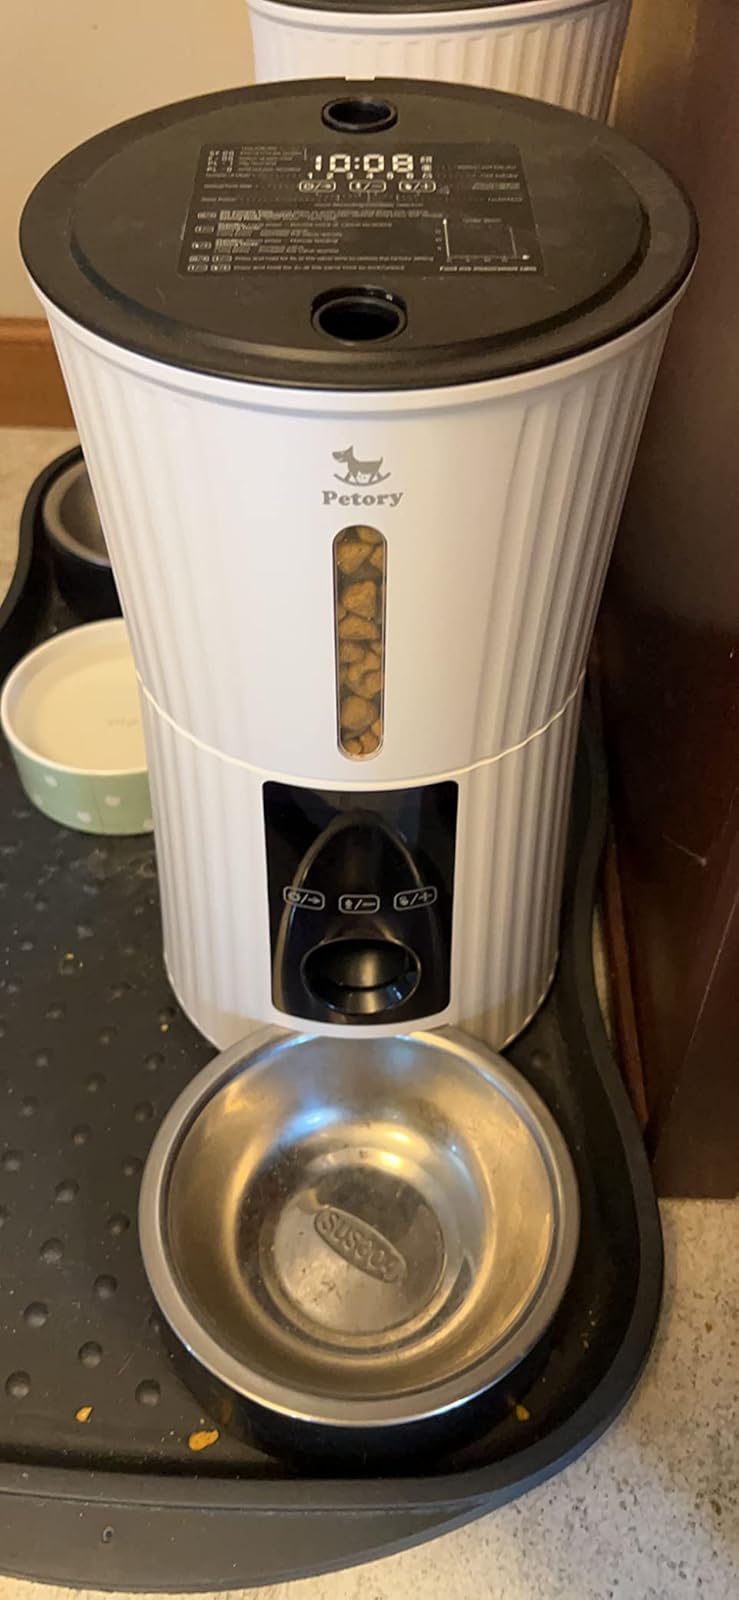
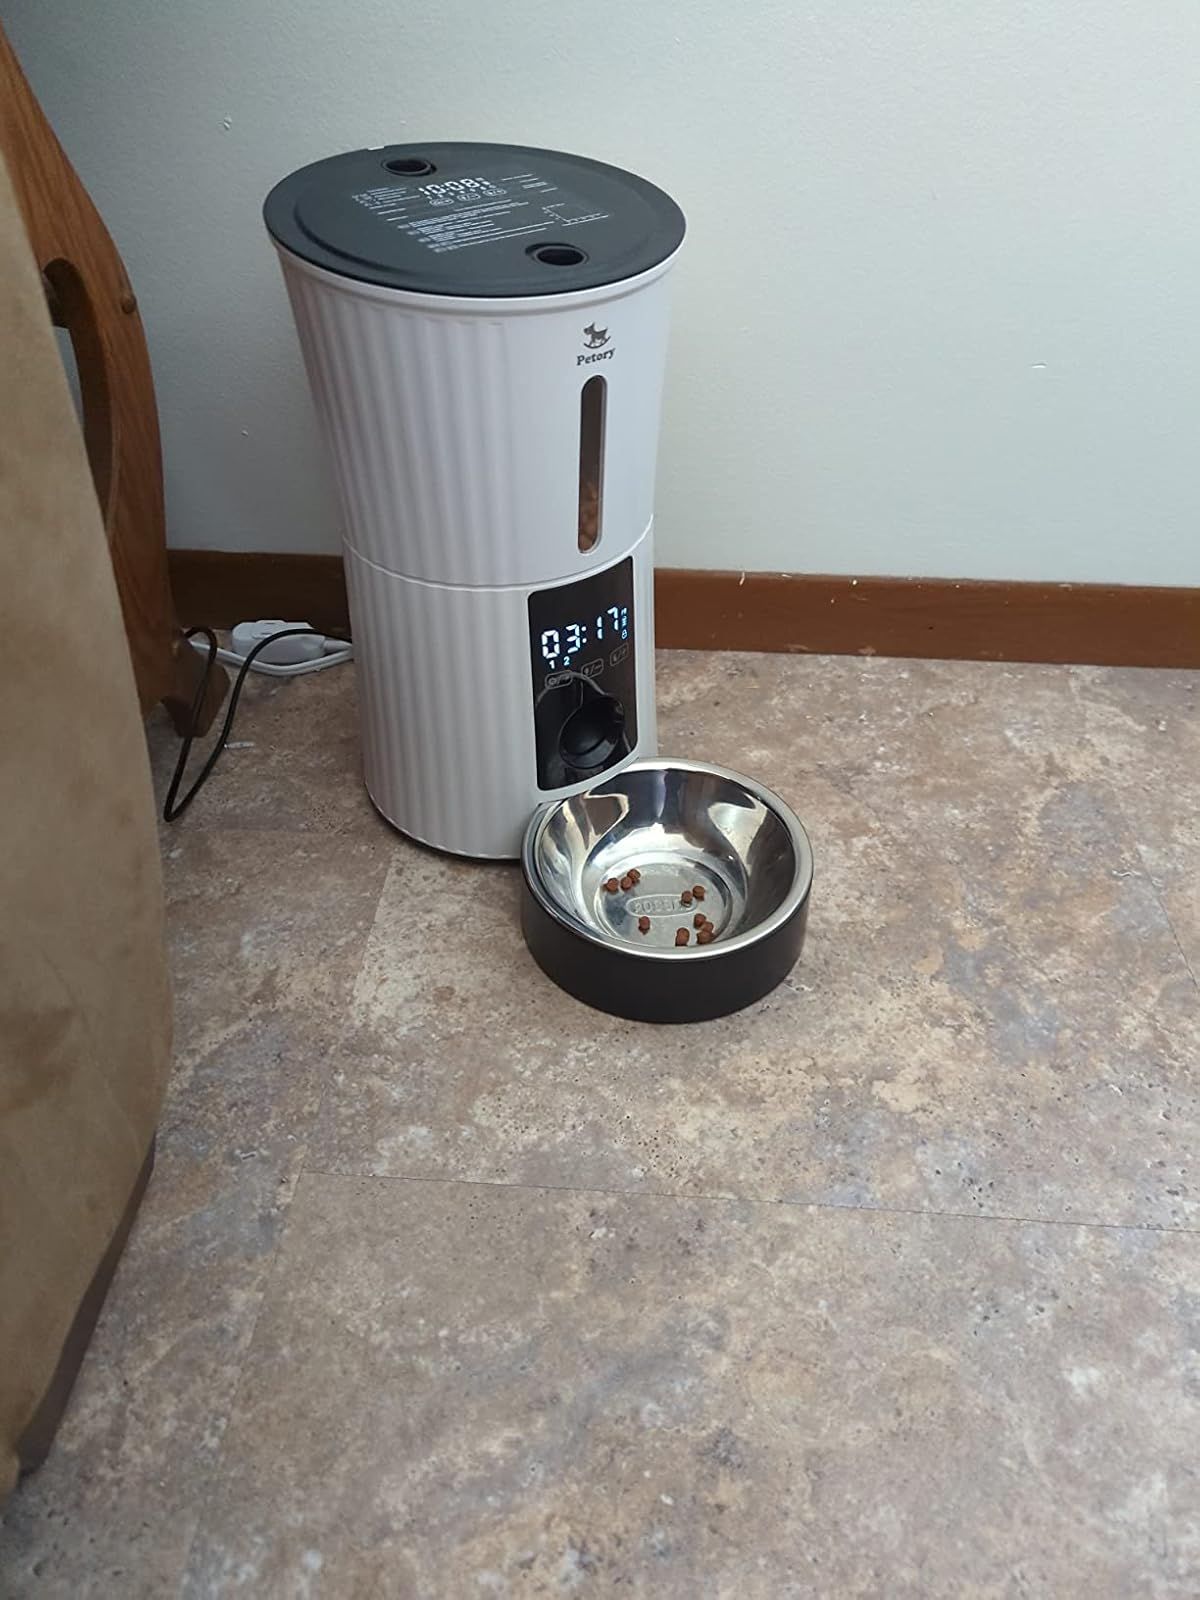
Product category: items_feeder
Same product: yes